History of the Jews in Russia

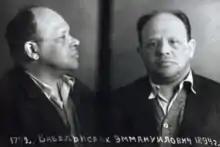
The NKVD photo of writer Isaac Babel made after his arrest during Stalin's Great Purge.

Lenin was supported by the Labor Zionist (Poale Zion) movement, then under the leadership of Marxist theorist Ber Borochov, which was fighting for the creation of a Jewish workers' state in Palestine and also participated in the October Revolution (and in the Soviet political scene afterwards until being banned by Stalin in 1928). While Lenin remained opposed to outward forms of antisemitism (and all forms of racism), allowing Jewish people to rise to the highest offices in both party and state, certain historians such as Dmitri Volkogonov argue that the record of his government in this regard was highly uneven. A former official Soviet historian (turned staunch anti-communist), Volkogonov claims that Lenin was aware of pogroms carried out by units of the Red Army during the war with Poland, particularly those carried out by Semyon Budyonny's troops, though the whole issue was effectively ignored. Volkogonov writes that "While condemning antisemitism in general, Lenin was unable to analyze, let alone eradicate, its prevalence in Soviet society". Likewise, the hostility of the Soviet regime towards all religion made no exception for Judaism, and the 1921 campaign against religion saw the seizure of many synagogues (whether this should be regarded as antisemitism is a matter of definition—since Orthodox Christian churches received the same treatment). In any event, there was still a fair degree of tolerance for Jewish religious practice in the 1920s: in the Belarusian capital Minsk, for example, of the 657 synagogues existing in 1917, 547 were still functioning in 1930.